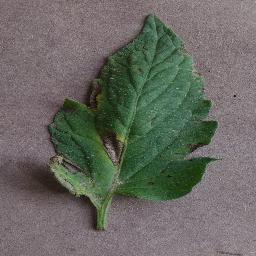
Label: Tomato___Early_blight